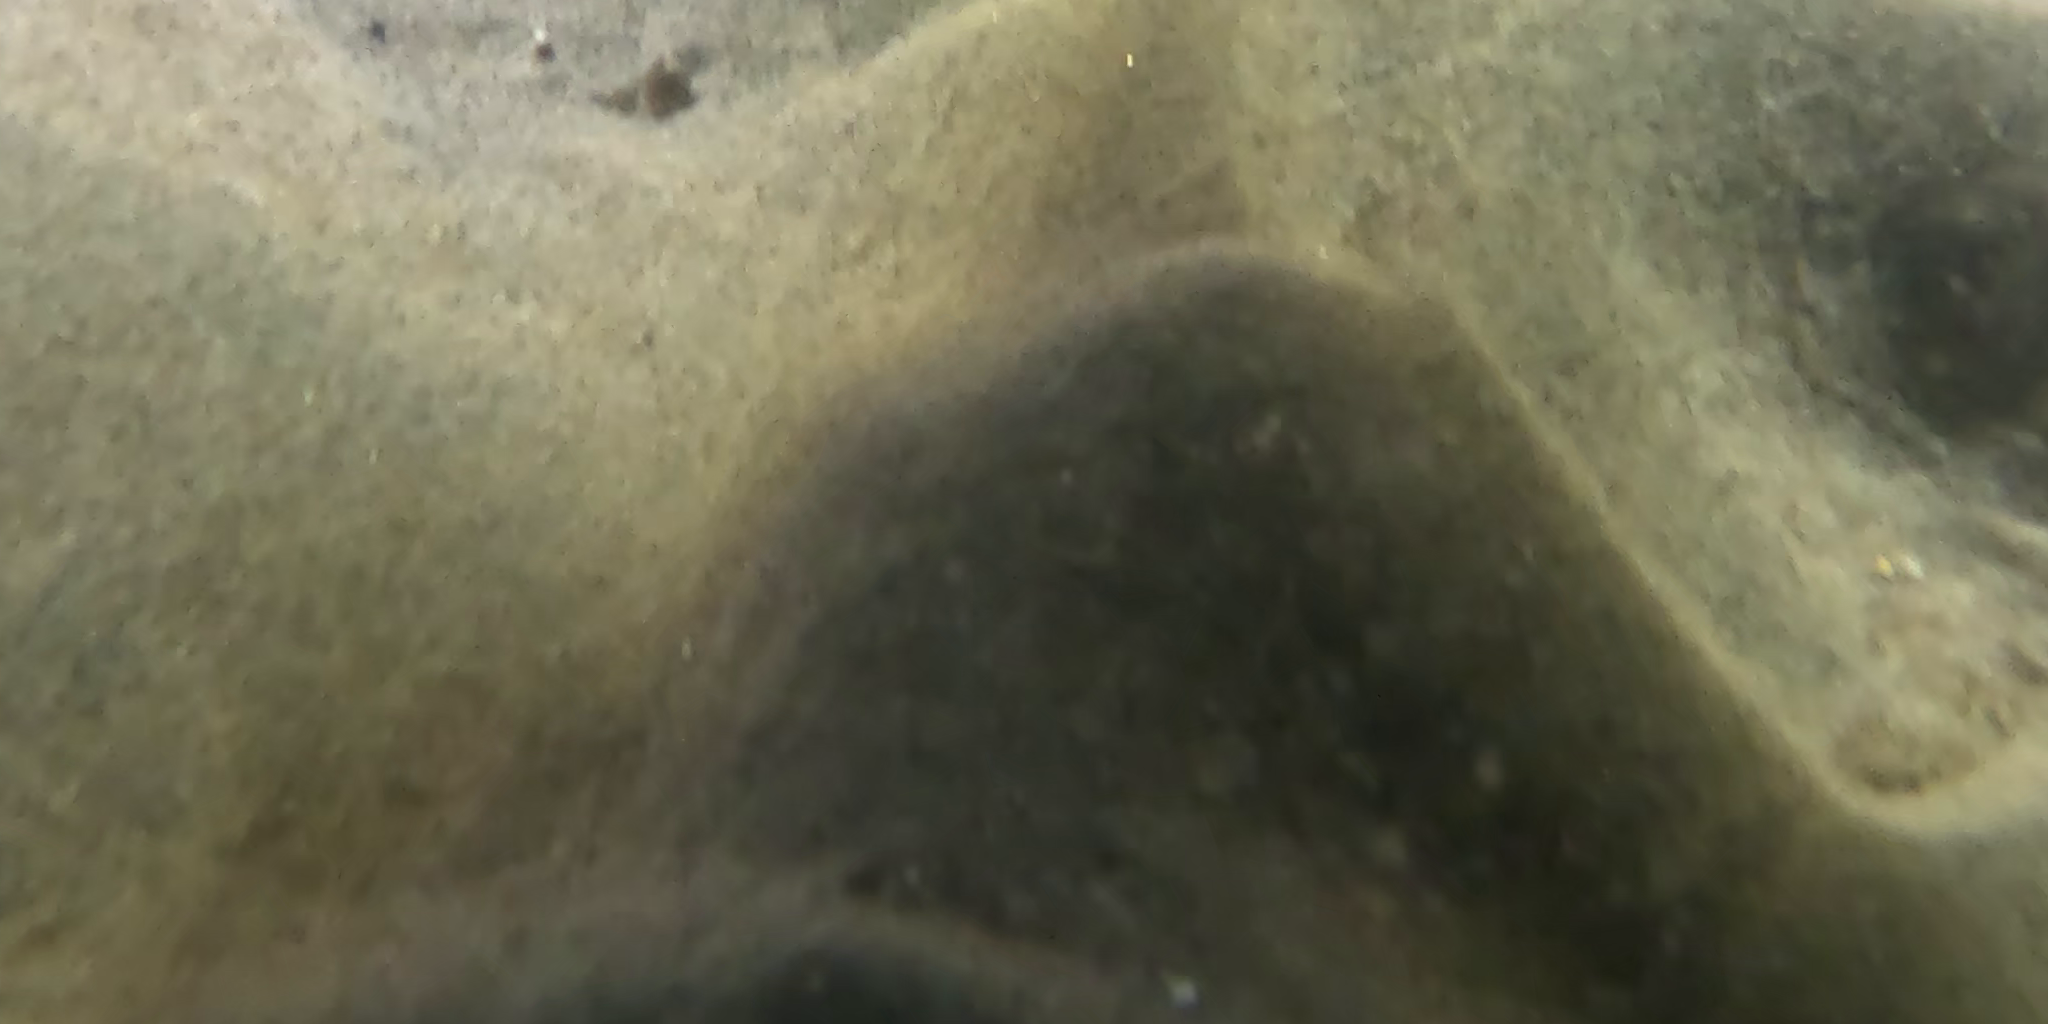
Seabed habitat: sand